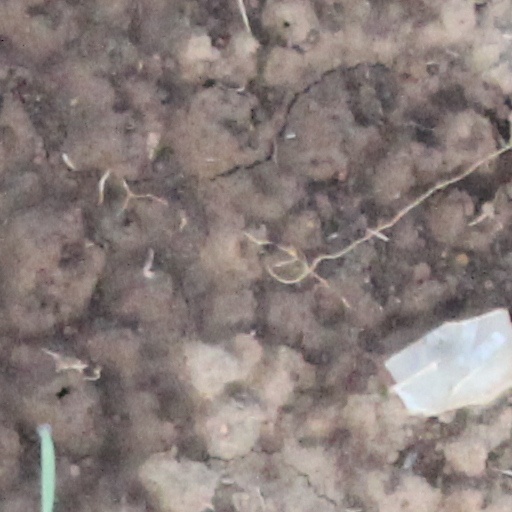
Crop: wheat